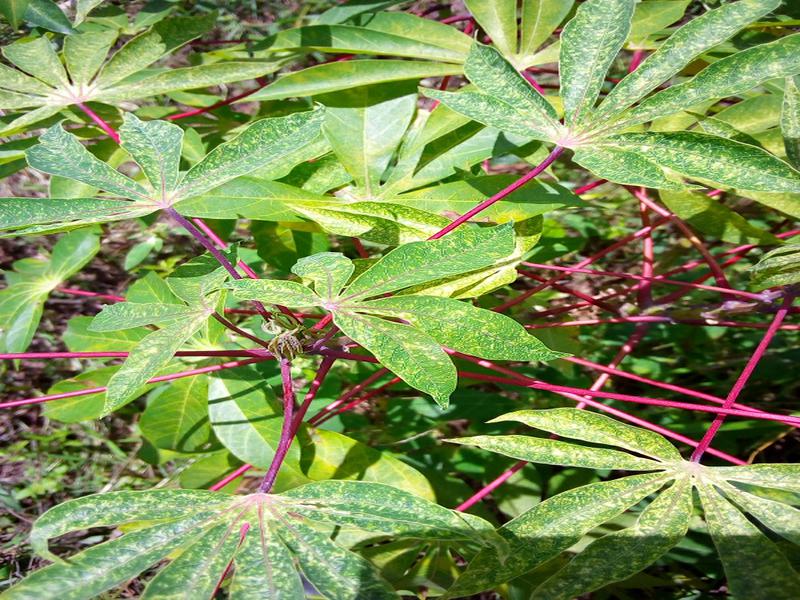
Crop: cassava
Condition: green_mottle